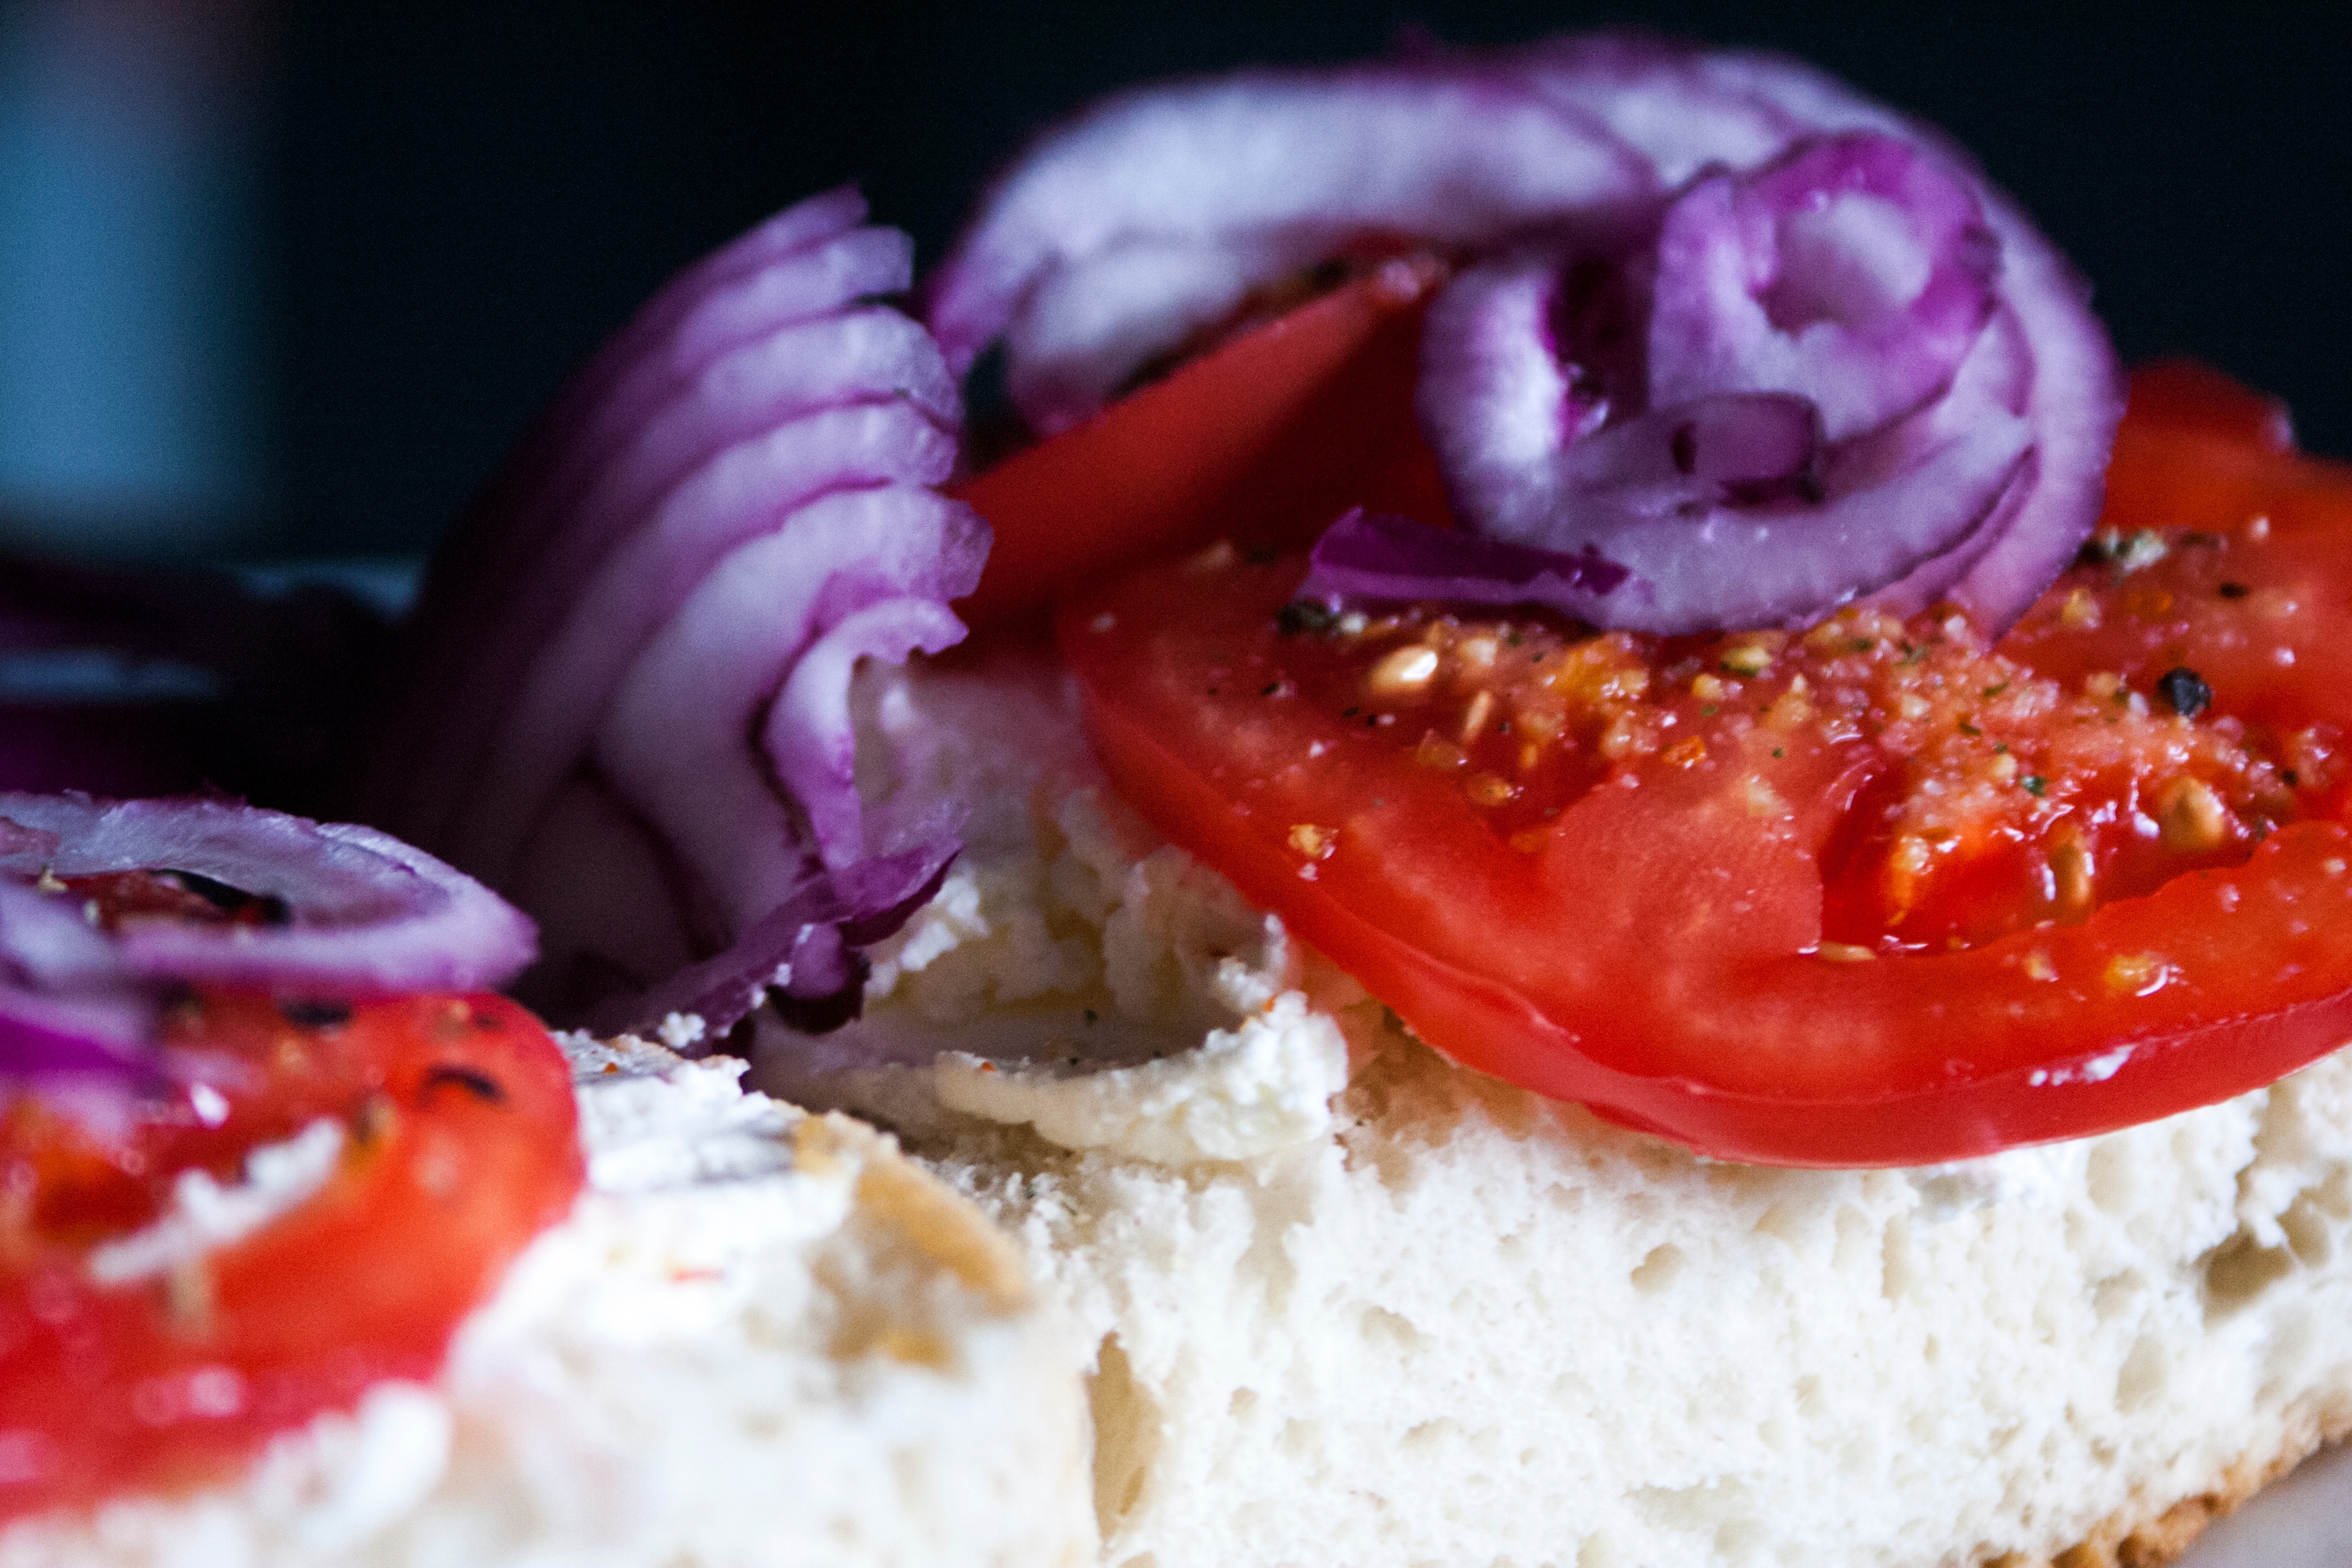
dish, meal, food, produce, vegetable, breakfast, cuisine, sweetness, flowering plant, bruschetta